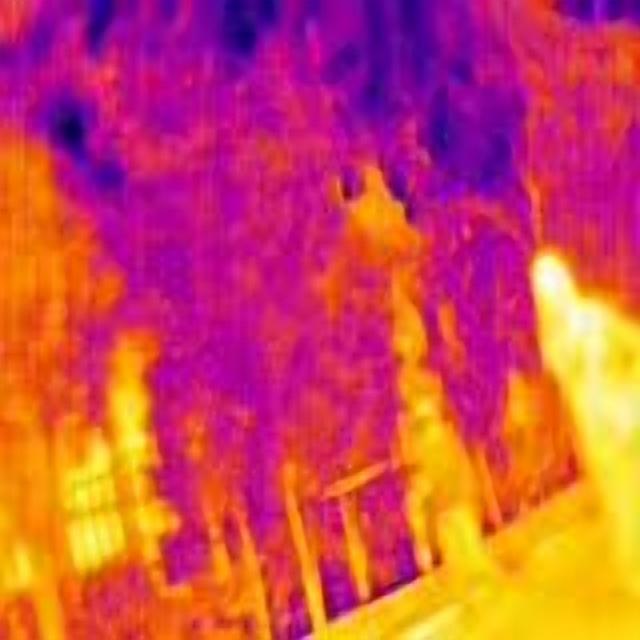
Detected objects:
label: person
label: person